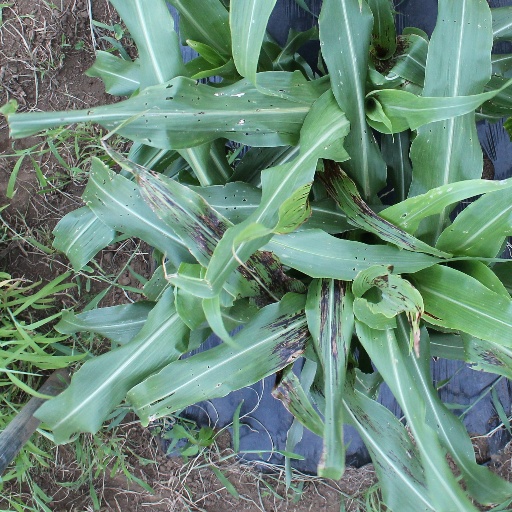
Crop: sorghum